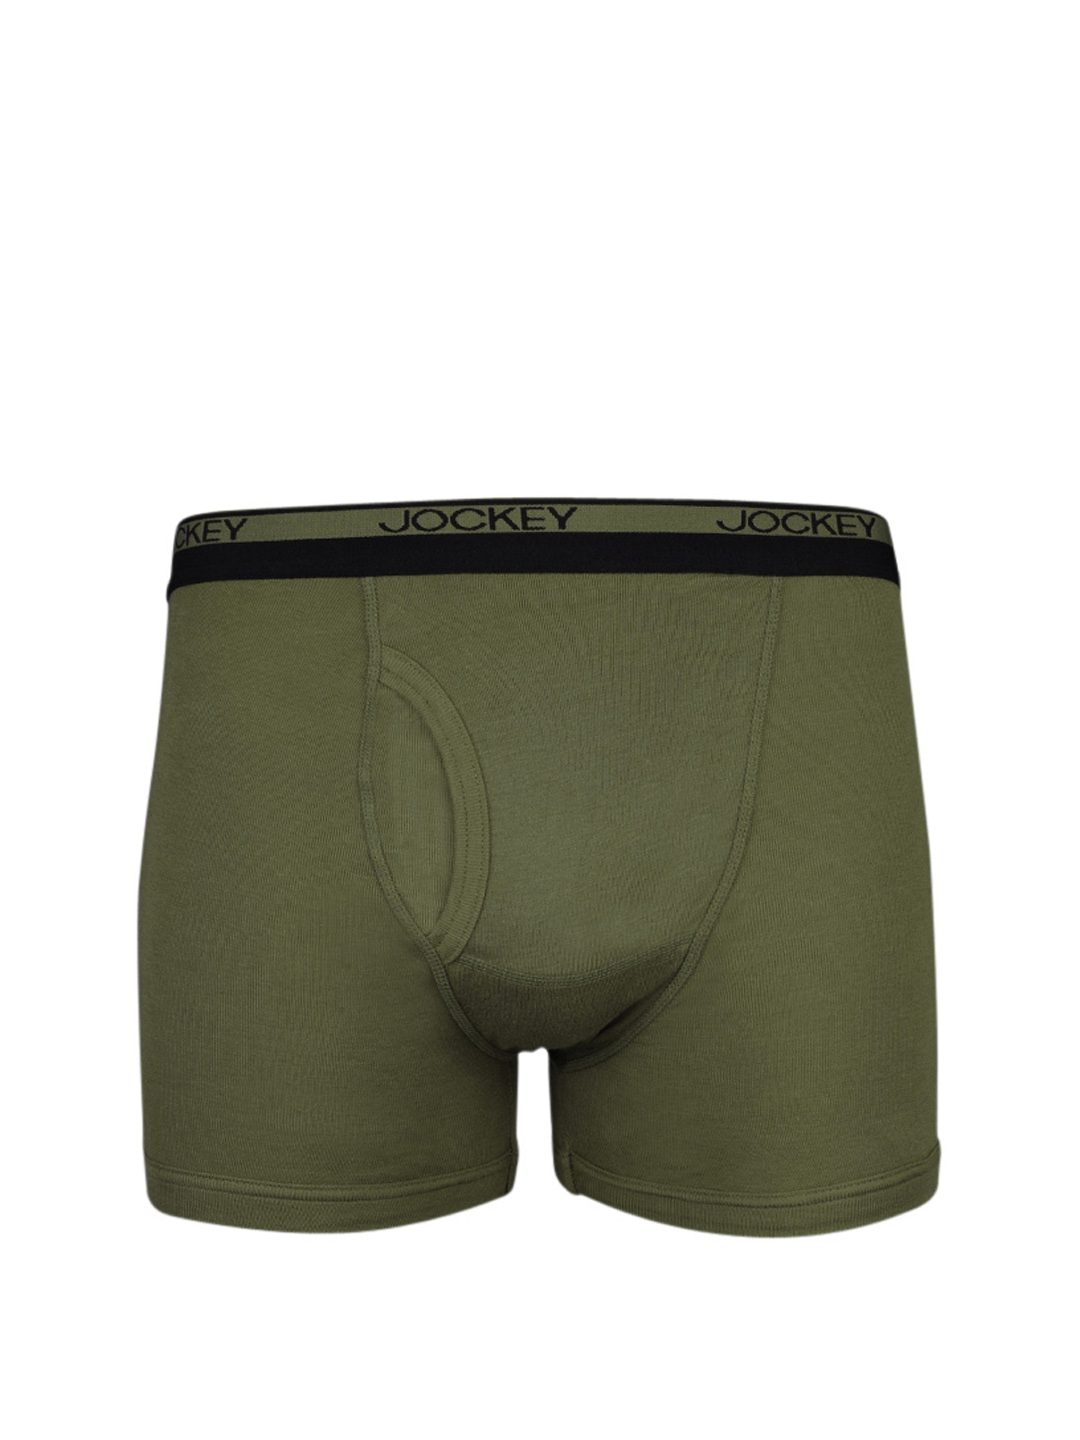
Jockey MODERN CLASSIC Men Olive Trunks 8009
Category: Apparel / Innerwear / Trunk
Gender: Men
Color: Olive
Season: Summer 2016
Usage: Casual